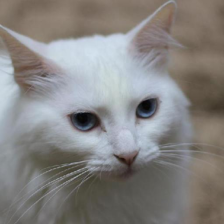
Label: animals